Siege of Badajoz (1658)

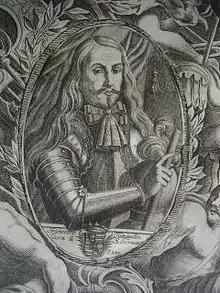
Francisco Tuttavilla, Duke of San Germán – unknown author

Mendes de Vasconcelos instructed dom André de Albuquerque, dom Rodrigo de Castro and the Count of Misquitella to occupy the Convent of San Gabriel. All the Portuguese cavalry and five "terços" were dispatched with this aim. They passed through the undefended Cerro de las Mayas and easily overran the convent, whose small Spanish garrison promptly surrendered. The Portuguese sappers then began to build a fort in front of an old watchtower known as ""Torre quebrada"", located between the convent and the Fort of San Miguel. The continued Spanish occupation of the Fort of San Miguel was preventing the completion of the circumvallation line, so its capture was a priority to Vasconcellos. Albuquerque and the Count of Misquitellos, assisted by the engineers Nicolao de Lanres, Pedro de S. Coloma, and Luiz Serrão Pimentel, planned an assault on the fortification.